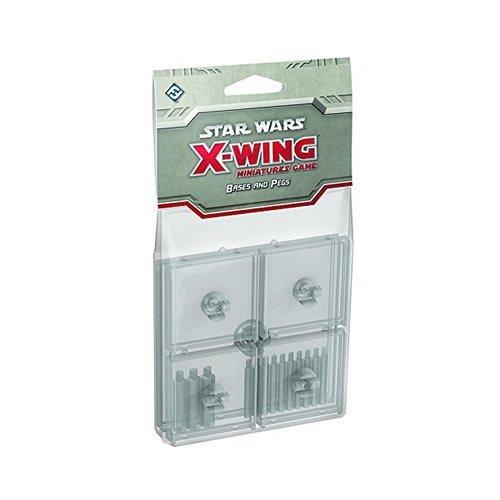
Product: Star Wars: X-Wing - Clear Bases & Pegs
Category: Toys & Games | Games & Accessories | Game Collections
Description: Clear plastic bases match those from the Core Set and allow your ships to take center stage.
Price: $2.23
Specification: ProductDimensions:4x7x0.8inches|ItemWeight:1.6ounces|ShippingWeight:1.6ounces(Viewshippingratesandpolicies)|DomesticShipping:ItemcanbeshippedwithinU.S.|InternationalShipping:ThisitemcanbeshippedtoselectcountriesoutsideoftheU.S.LearnMore|ASIN:B016A7PFDS|Itemmodelnumber:SWX48|Manufacturerrecommendedage:13-15years